Lamine Ben Aziza

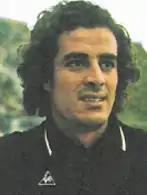

Lamine Ben Aziza (born 10 November 1952) is a Tunisian football goalkeeper who played for Tunisia, including at the 1978 FIFA World Cup. He also played for Étoile Sportive du Sahel.